General Maxwell R. Thurman Award

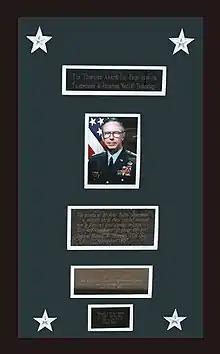
Maxwell R. Thurman Award

The General Maxwell R. Thurman Award is awarded on behalf of the commanding general of the United States Army Medical Research and Materiel Command at the American Telemedicine Association (ATA) annual conference in recognition of someone who exhibits and demonstrates the following qualities and attributes: a natural born leader, an innovator, someone who fosters positive change, a champion of the soldier, and a pioneer of the advancement of technology to enhance the life of our service members. The award is named after four star General Maxwell R. Thurman, who was a champion of the soldier and a pioneer of advancing technology. His famous motto, which is engraved on the award is as follows: "The mission of the Army Medical Department is to provide world class combat casualty care to America's most precious resource - It's Sons and Daughters - In Peace and War!" This award was originally given out at the very first DoD "Global Forum" by its creator, BG Russ Zajtchuk in 1995 and is now an annual tradition at every ATA meeting.